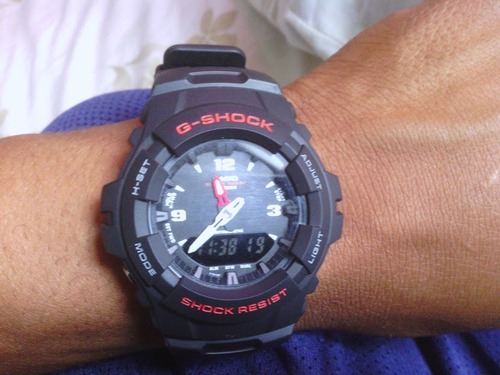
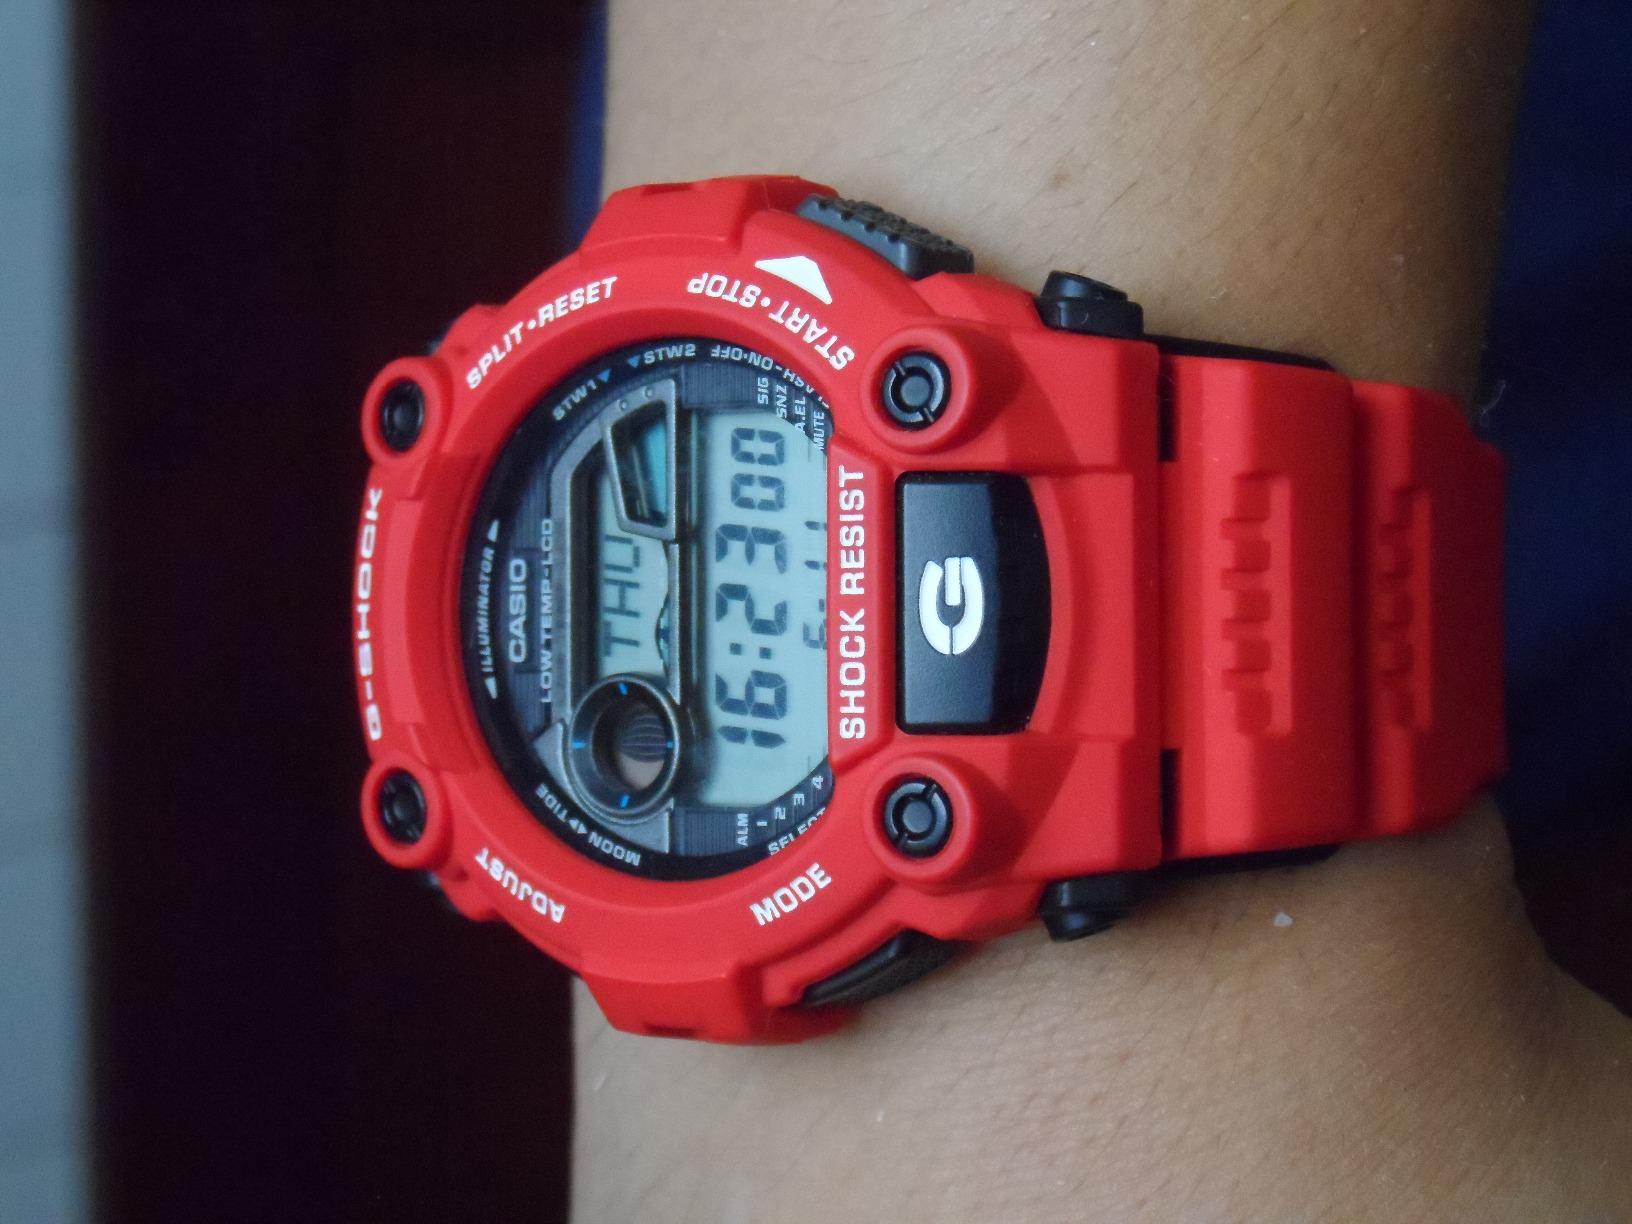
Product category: accessories_watch
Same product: no